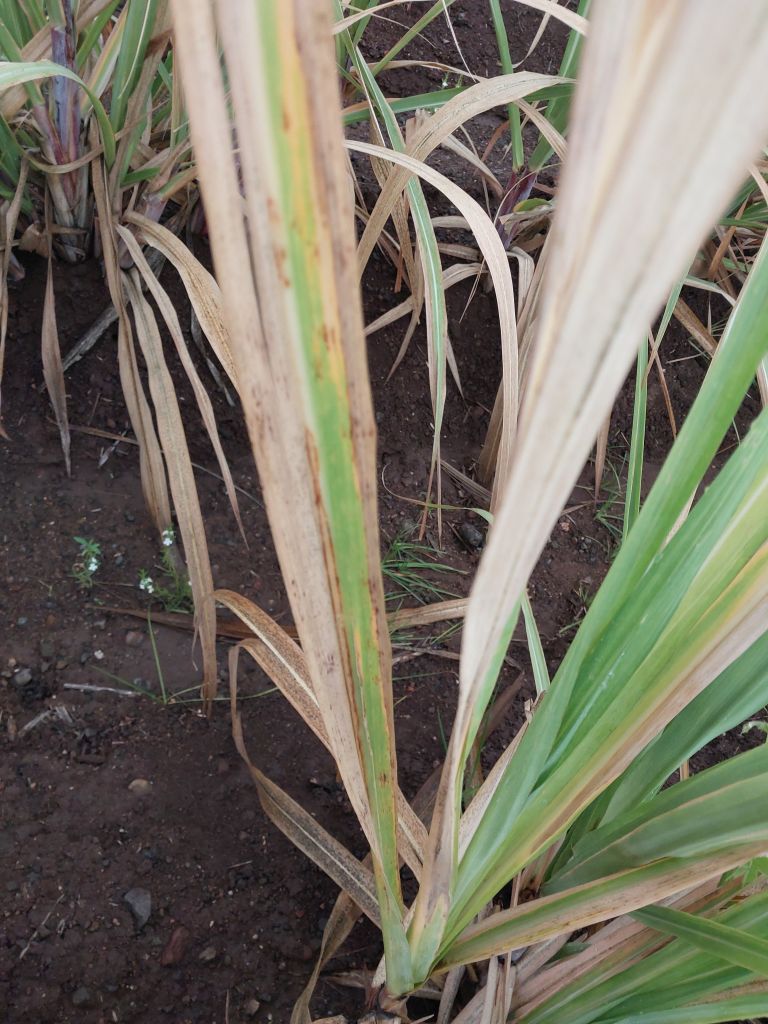
Label: BrownRust